List of diplomatic missions of Liechtenstein

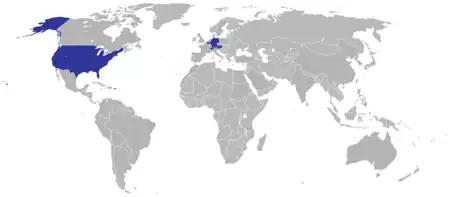
Diplomatic missions of Liechtenstein

This is a list of diplomatic missions of Liechtenstein, excluding honorary consulates. Owing to its size and population, the Principality of Liechtenstein maintains a very small network of diplomatic missions; four embassies in Central Europe, and one embassy in North America.